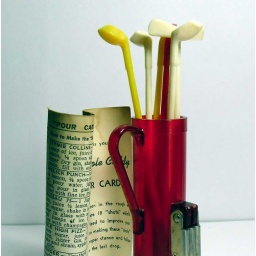
Vintage golf club swizzle sticks in bag with corkscrew and bottle opener